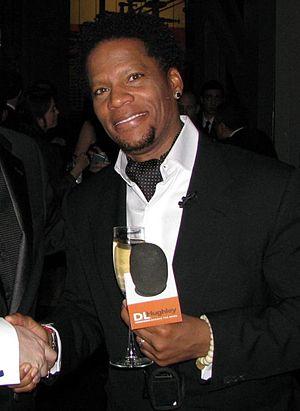
Darryl Lynn Hughley dit D. L. Hughley est un acteur, scénariste et producteur américain, né le 6 mars 1963 à Los Angeles.